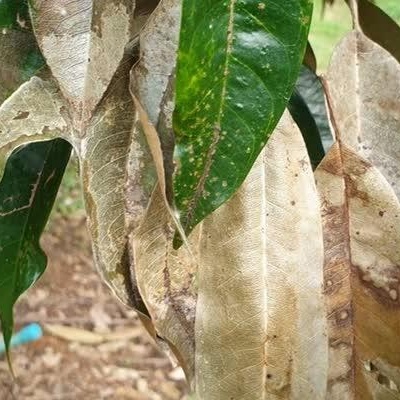
Label: Leaf_Rhizoctonia